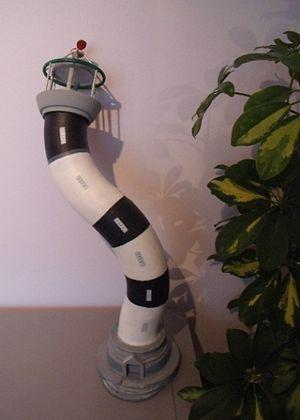
technique de tournage sur bois: tournage fractionné
Le tournage sur bois est une forme de travail du bois. Il est employé pour créer des objets de révolution. Pour cela on utilise un tour à bois et des outils de coupe. Beaucoup de formes, simples ou complexes, peuvent être réalisées en tournant le bois, telles que des bols, des vases, des bougeoirs, des pieds de table...